Alberto Campo Baeza

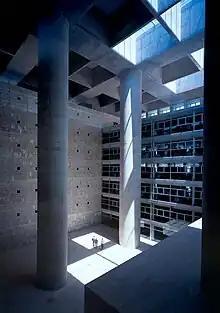
Interior of La Caja de Granada Headquarters. Photographer: Hisao Suzuki

The work of Alberto Campo Baeza has won numerous awards. He won first prize for the Spanish Pavilion at the Biennial of Venice in 2000 ; first prize at the Biennial of Miami in 2000; the Award for the Blas House in 2002; the COAB Award and the COAAO Award for the Centre BIT in Mallorca in 2003; The Award of Architecture in Stone for the Almería Offices in Verona in 2003; and the Eduardo Torroja Award for the Headquarters of the Caja de Granada in 2005. Campo Baeza was the recipient of two awards at the Biennial of Buenos Aires, one for the MA Museum in Granada and the other for the Nursery for the children of the Benetton Group in Ponzano-Treviso, Italy in 2009. In 2010 his work "Between Cathedrals" was a finalist in the FAD Awards. His MA Museum, in 2011, and the Offices for the Junta Castilla y León, in 2012, have been nominated to the Mies van der Rohe Award. In 2013 Campo Baeza was awarded the Arnold W. Brunner Memorial Prize of the American Academy of Arts and Letters, the Heinrich Tessenow Gold Medal of Hamburg University, the UPM (Polytechnic University of Madrid) Award for Excellence in Teaching., and the RIBA International Fellowship 2014 of the Royal Institute of British Architects. Also in 2014, he was elected a Full Member of the Royal Academy of Fine Arts of San Fernando of Spain. In 2024 Alberto Campo Baeza received The Daylight Award for Daylight in Architecture.